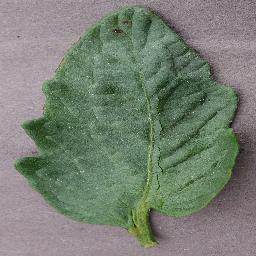
Label: Tomato___Bacterial_spot